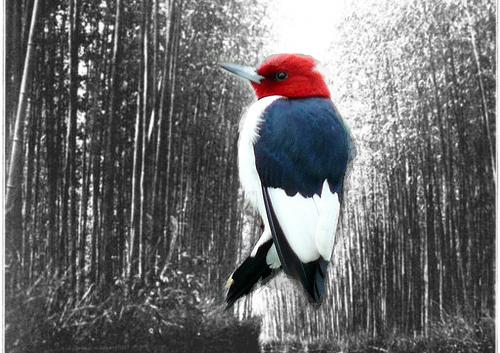
Bird species: Red_headed_Woodpecker
Bird type: landbird
Background: land